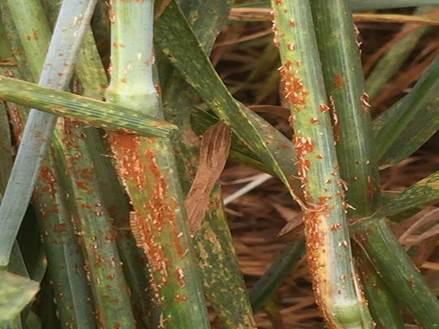
Plant: Wheat
Disease: wheat stem rust